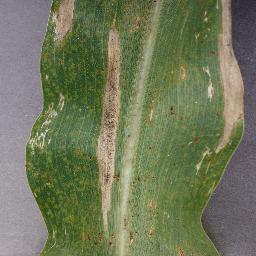
Label: Corn___Northern_Leaf_Blight